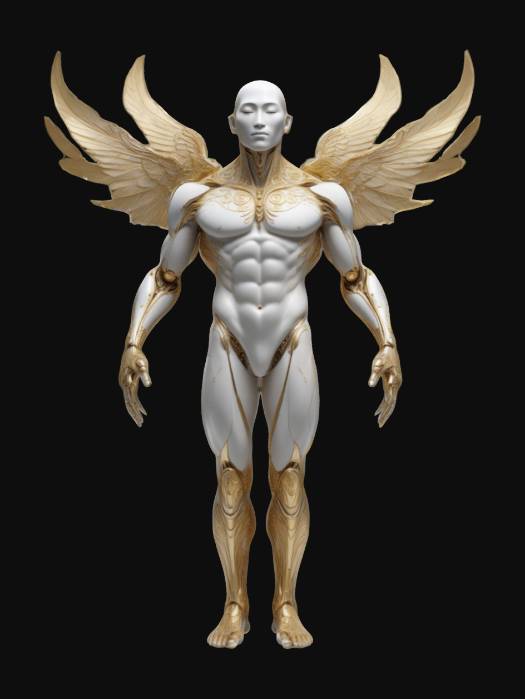
미적 점수 (1~10점): 7